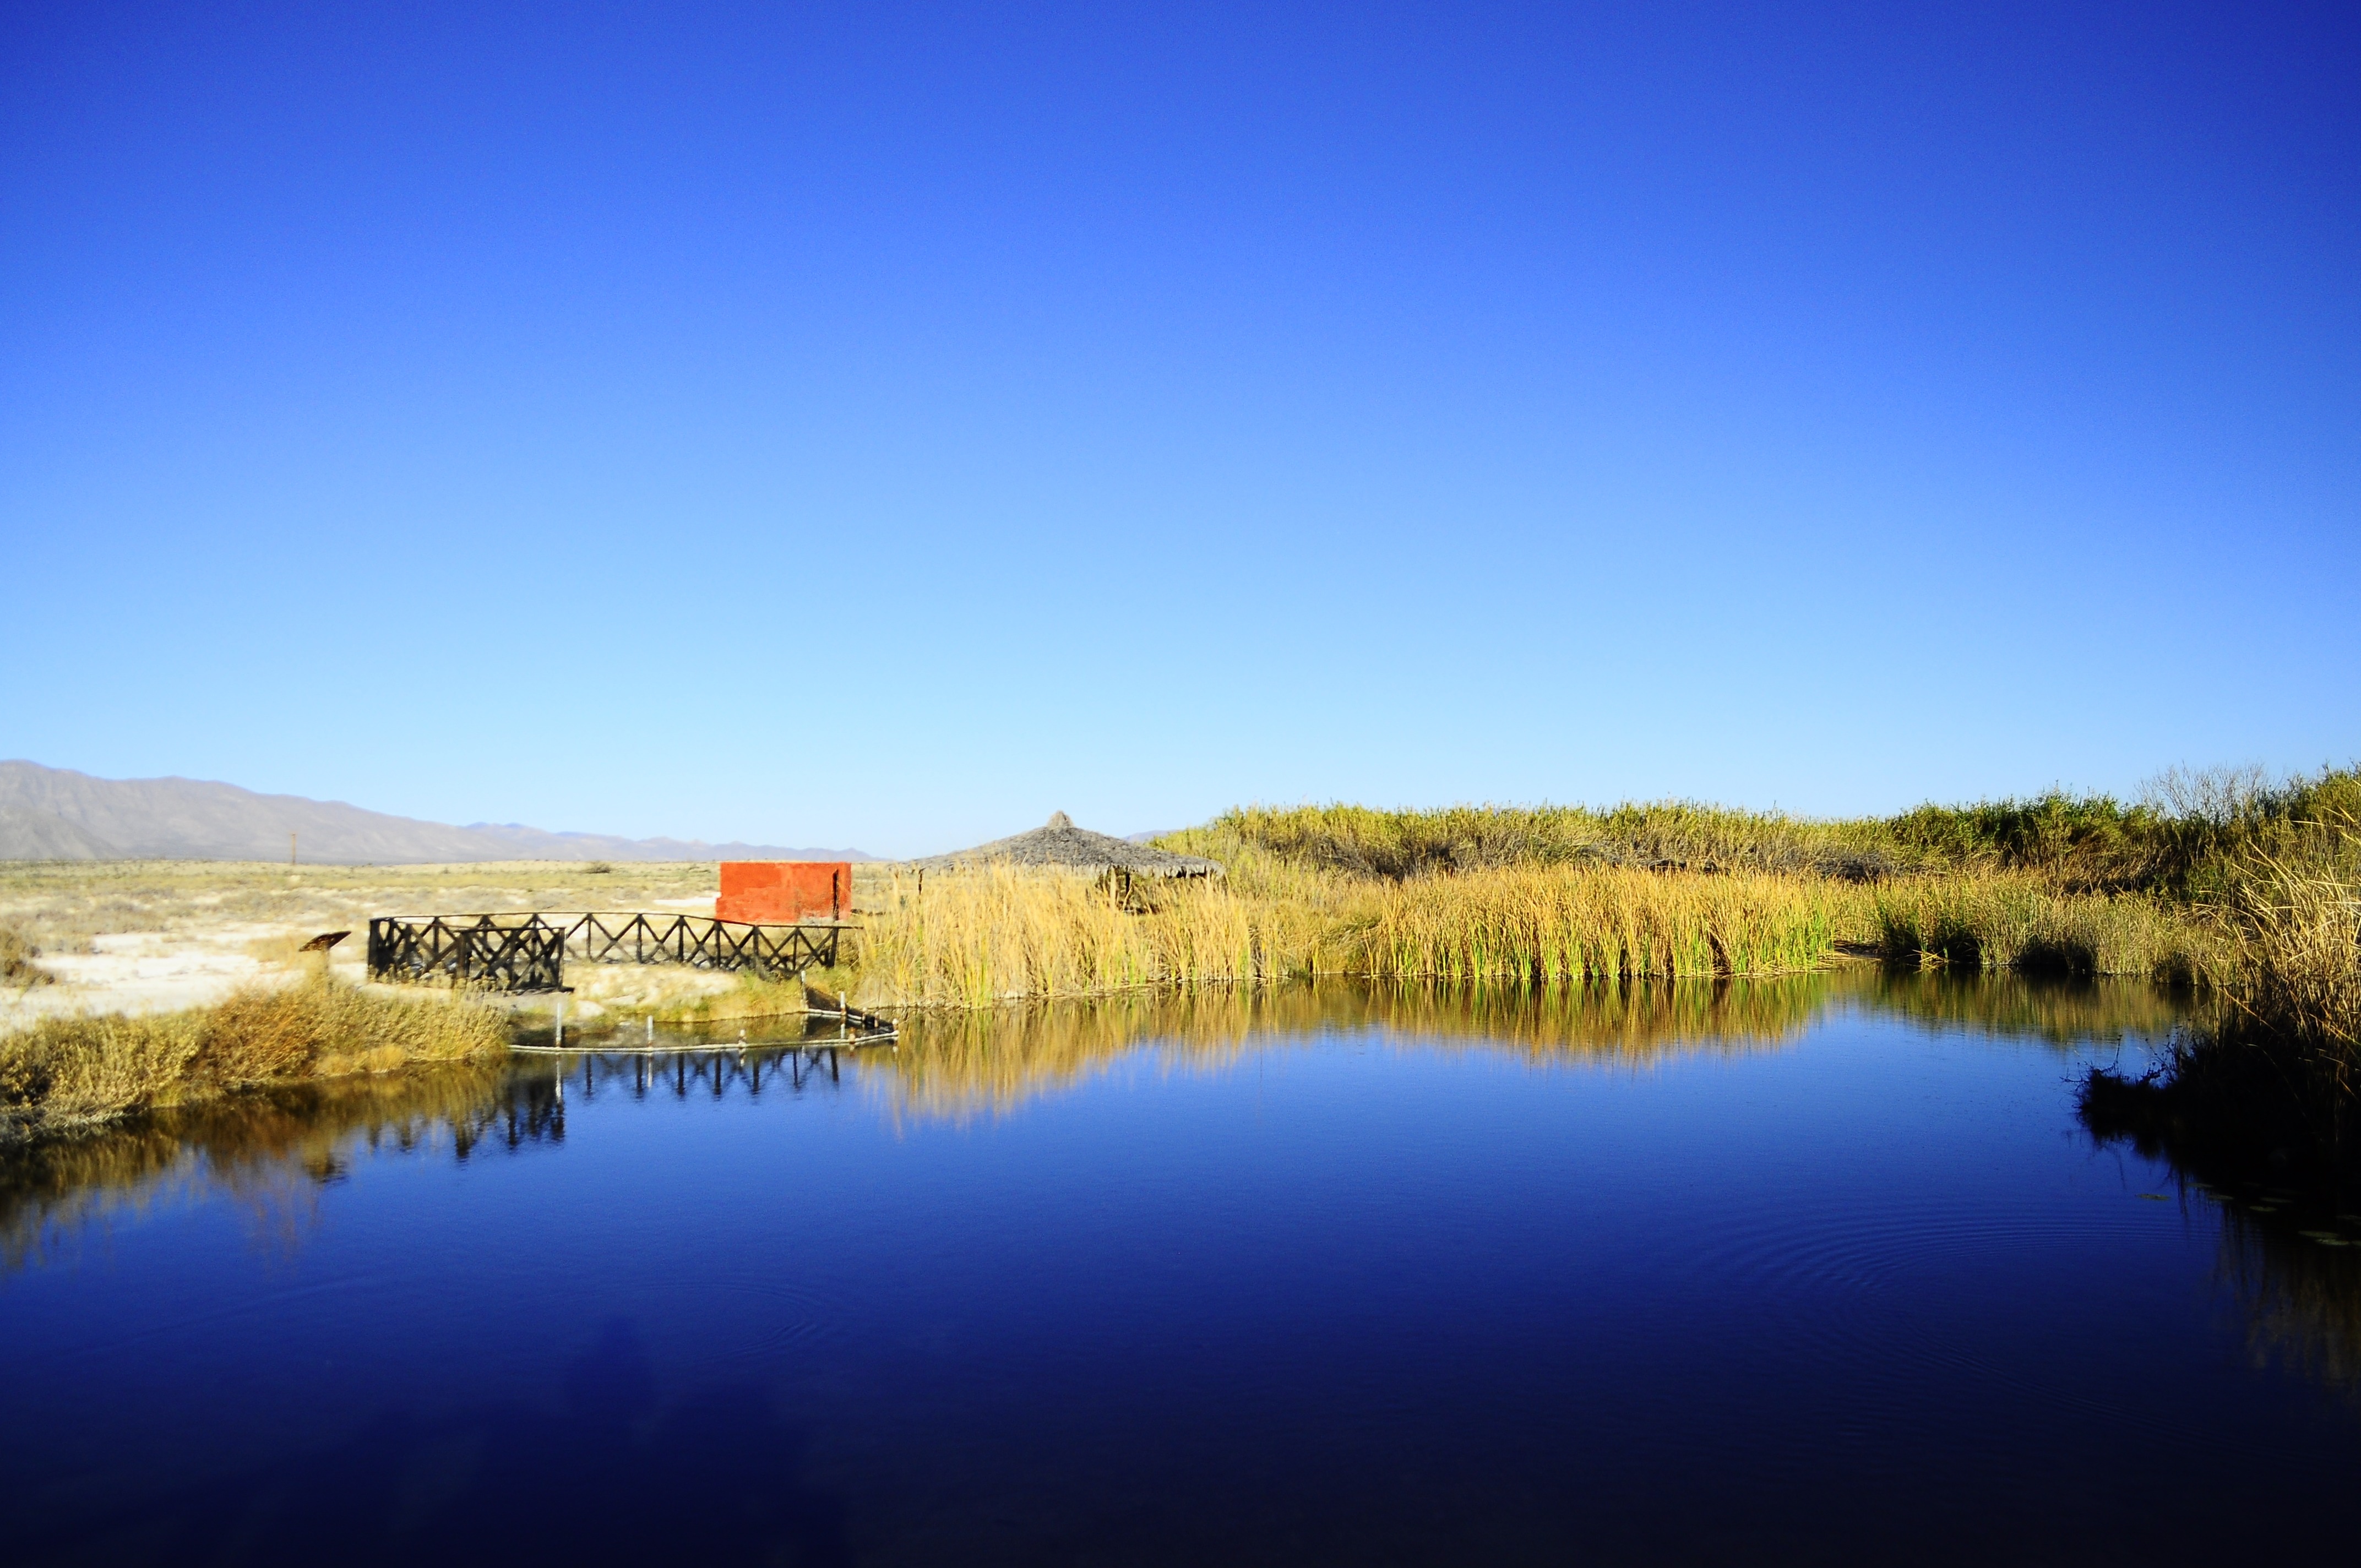
landscape, water, nature, horizon, wilderness, mountain, sky, sunrise, morning, lake, dawn, river, panorama, pool, dusk, evening, reflection, autumn, reservoir, body of water, loch, ecosystem, blue water, natural environment, computer wallpaper